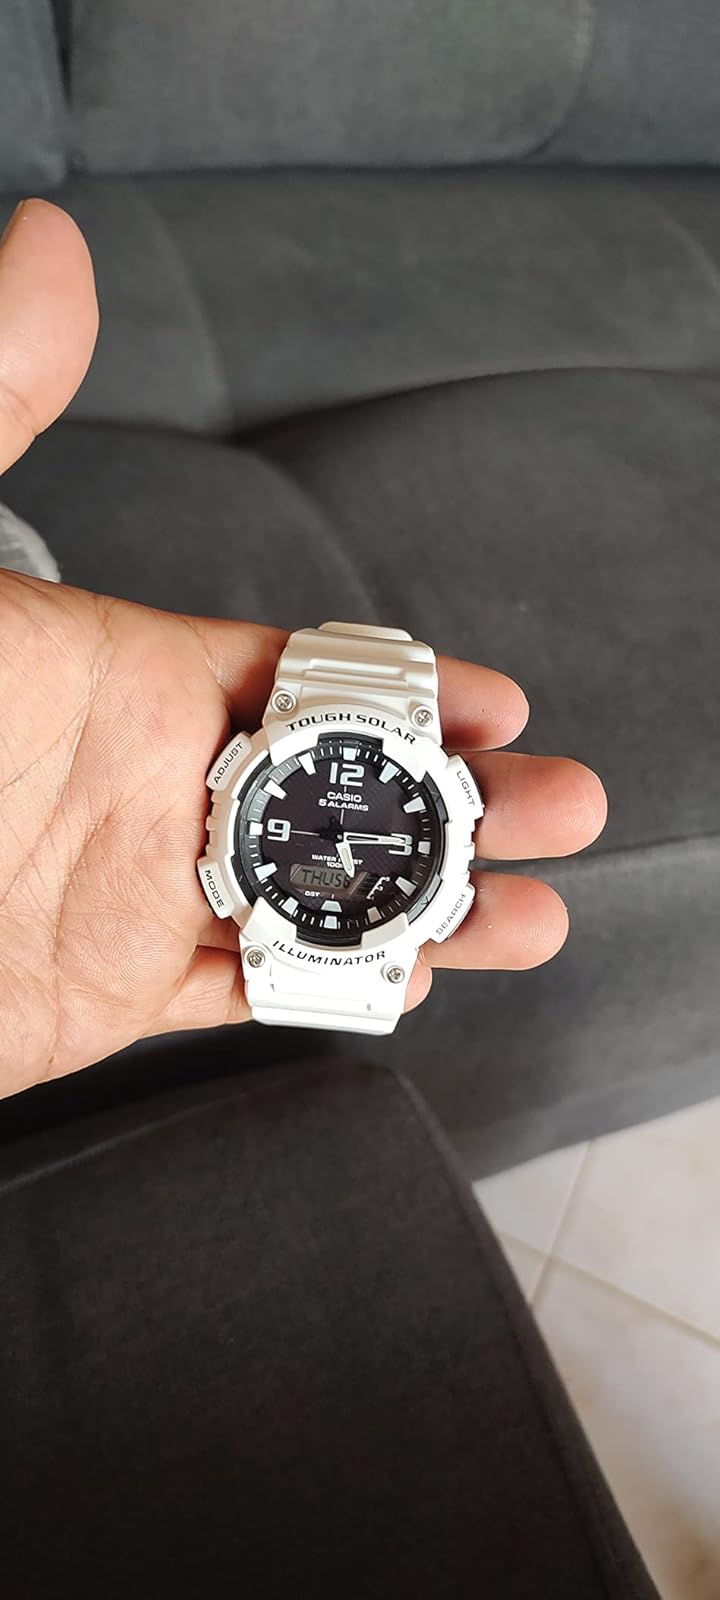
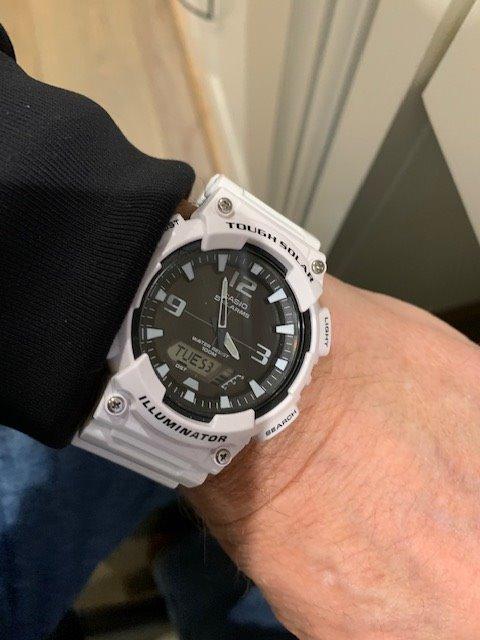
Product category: accessories_watch
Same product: yes